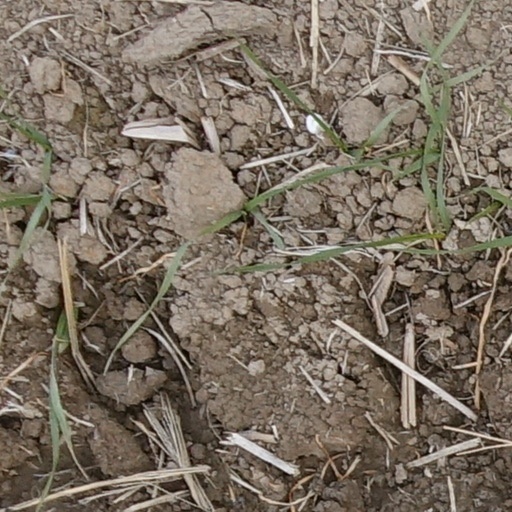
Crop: wheat